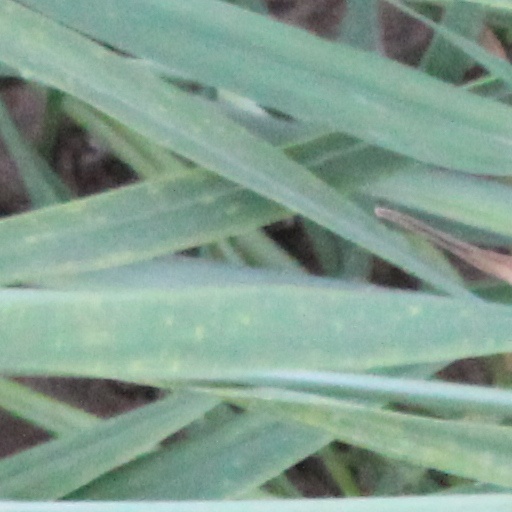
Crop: wheat